James Stetson Metcalfe

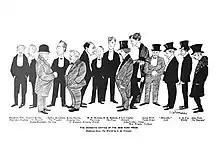
The Dramatic Critics of the New York Press, March 1904

In 1883 and 1884, Metcalfe was the editor and publisher of "The Modern Age" and from 1885 to 1886, he was an editorial writer for "The Buffalo Express". Afterwards, he was the editor of "The People's Pictorial Express" for one year and then the manager of the American Newspaper Publishers Association for three years. In 1889, he became the drama critic for "Life", the popular weekly magazine published in New York. From 1890 to 1895, he was also the literary editor of "Life" and for one year, 1919, art editor. He served as the magazine's drama critic for thirty-one years until 1920, writing reviews of plays. While at "Life", he was known for his sharp wit and libel lawsuits from those he criticized. After Life, he wrote for "Judge" magazine, serving as the art and dramatic editor for two years before becoming the dramatic editor of "The Wall Street Journal" in 1923.